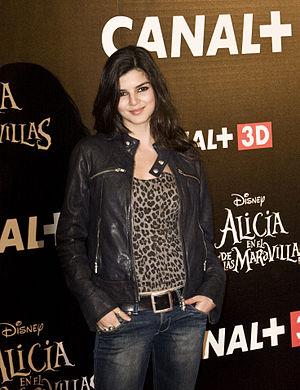
La comédie espagnole concerne le cinéma de comédie produit en Espagne.